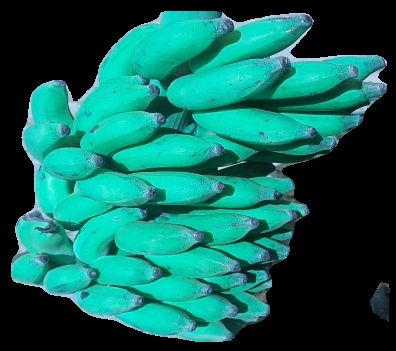
Variety: elakki-bale
Grade: grade3